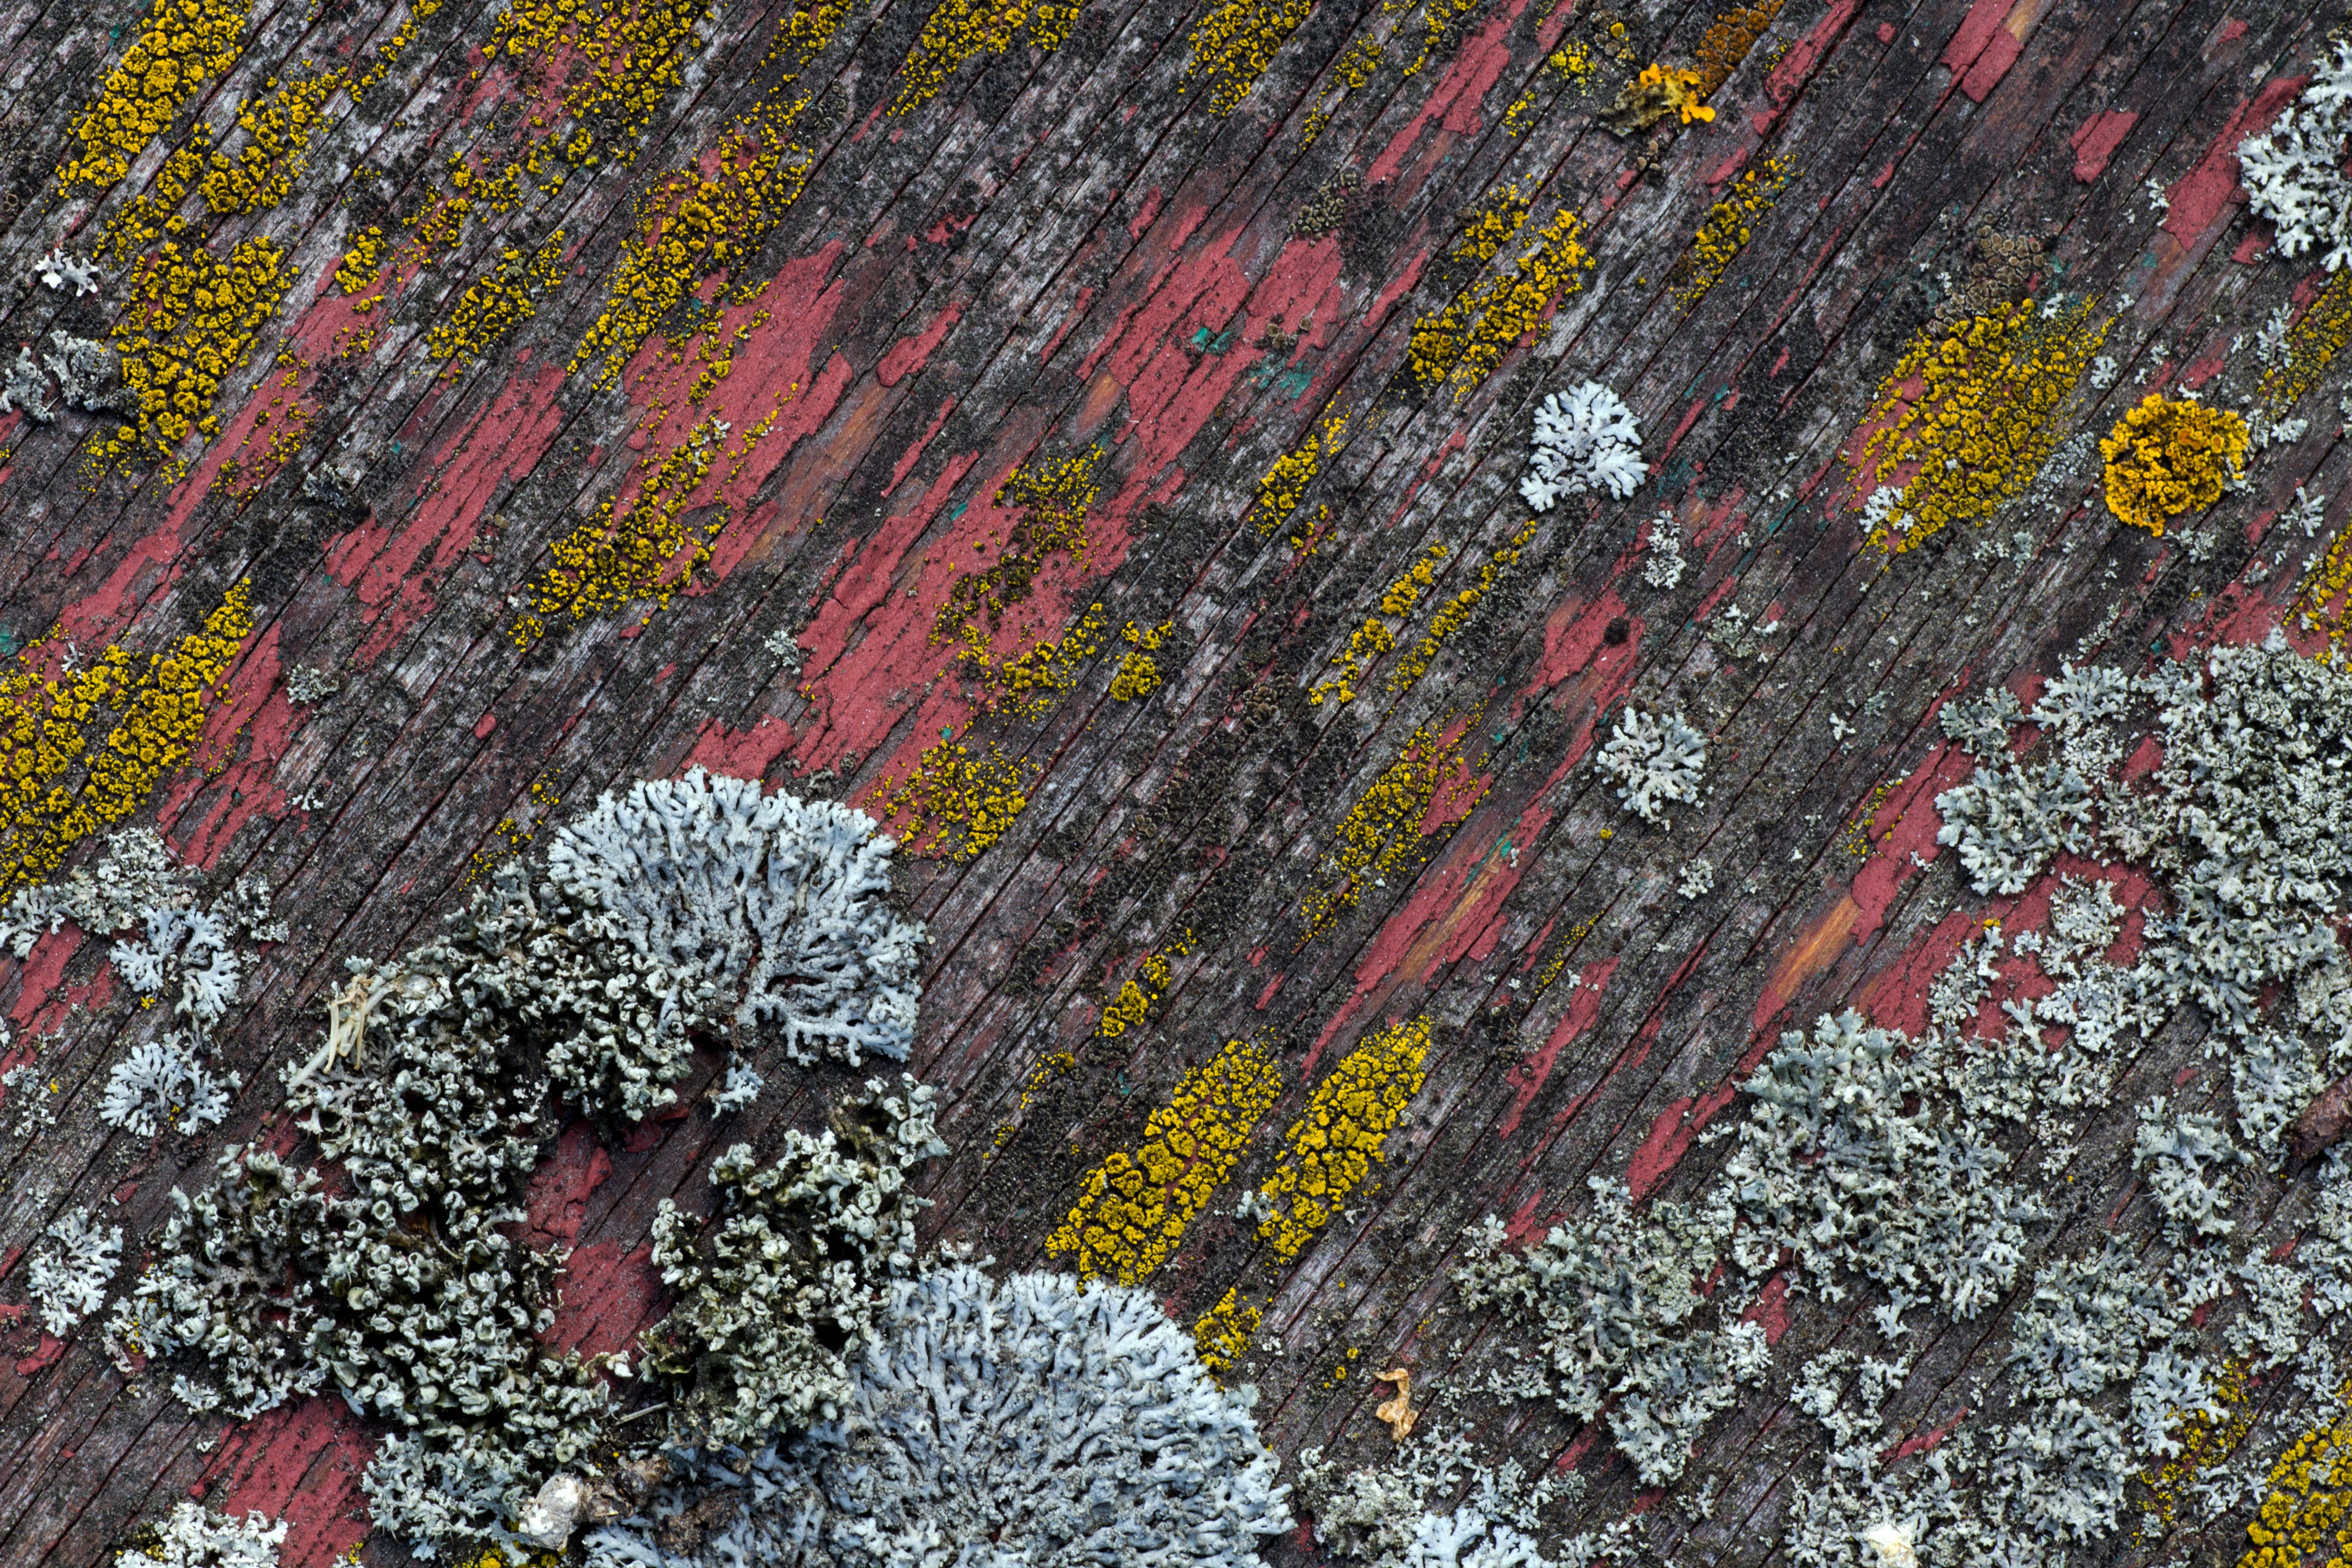
tree, rock, wood, texture, leaf, flower, old, autumn, soil, flora, season, material, weave, art, background, geology, habitat, old paint, aerial photography, geological phenomenon